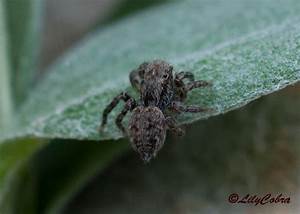
Label: ragno